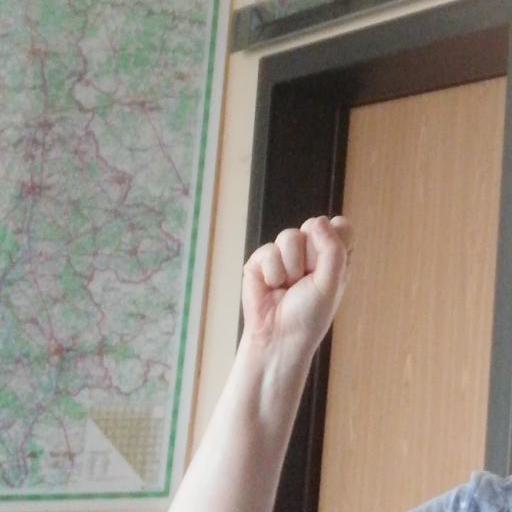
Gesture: fist